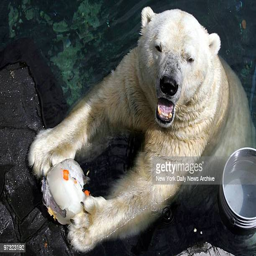
the polar bear keeps cool with a frozen treat